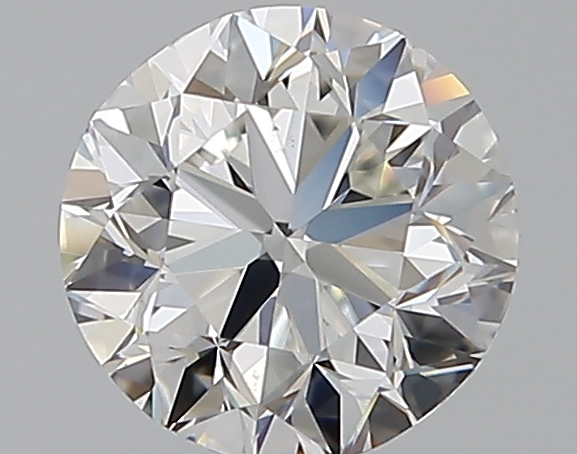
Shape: round
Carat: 1
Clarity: VS2
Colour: G
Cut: VG
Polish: EX
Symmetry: VG
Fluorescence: N
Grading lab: GIA
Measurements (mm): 6.15 x 6.24 x 4.04